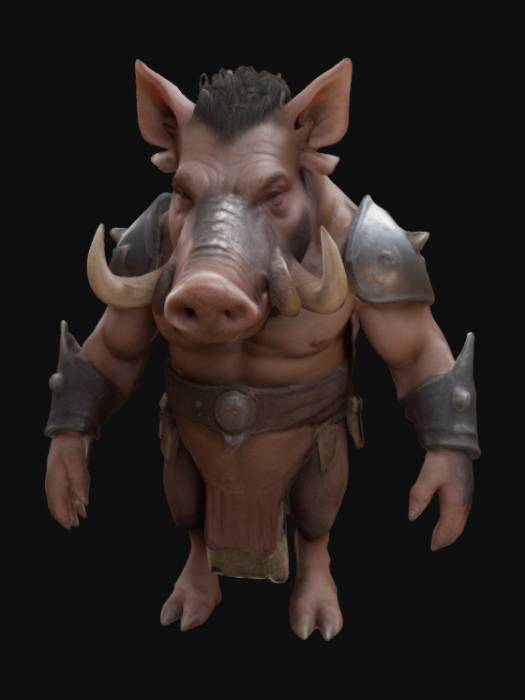
미적 점수 (1~10점): 9